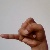
The image shows a hand gesture representing the letter 'J' in Indian Sign Language.